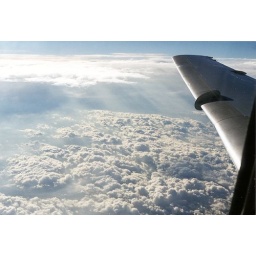
View down under from window seat